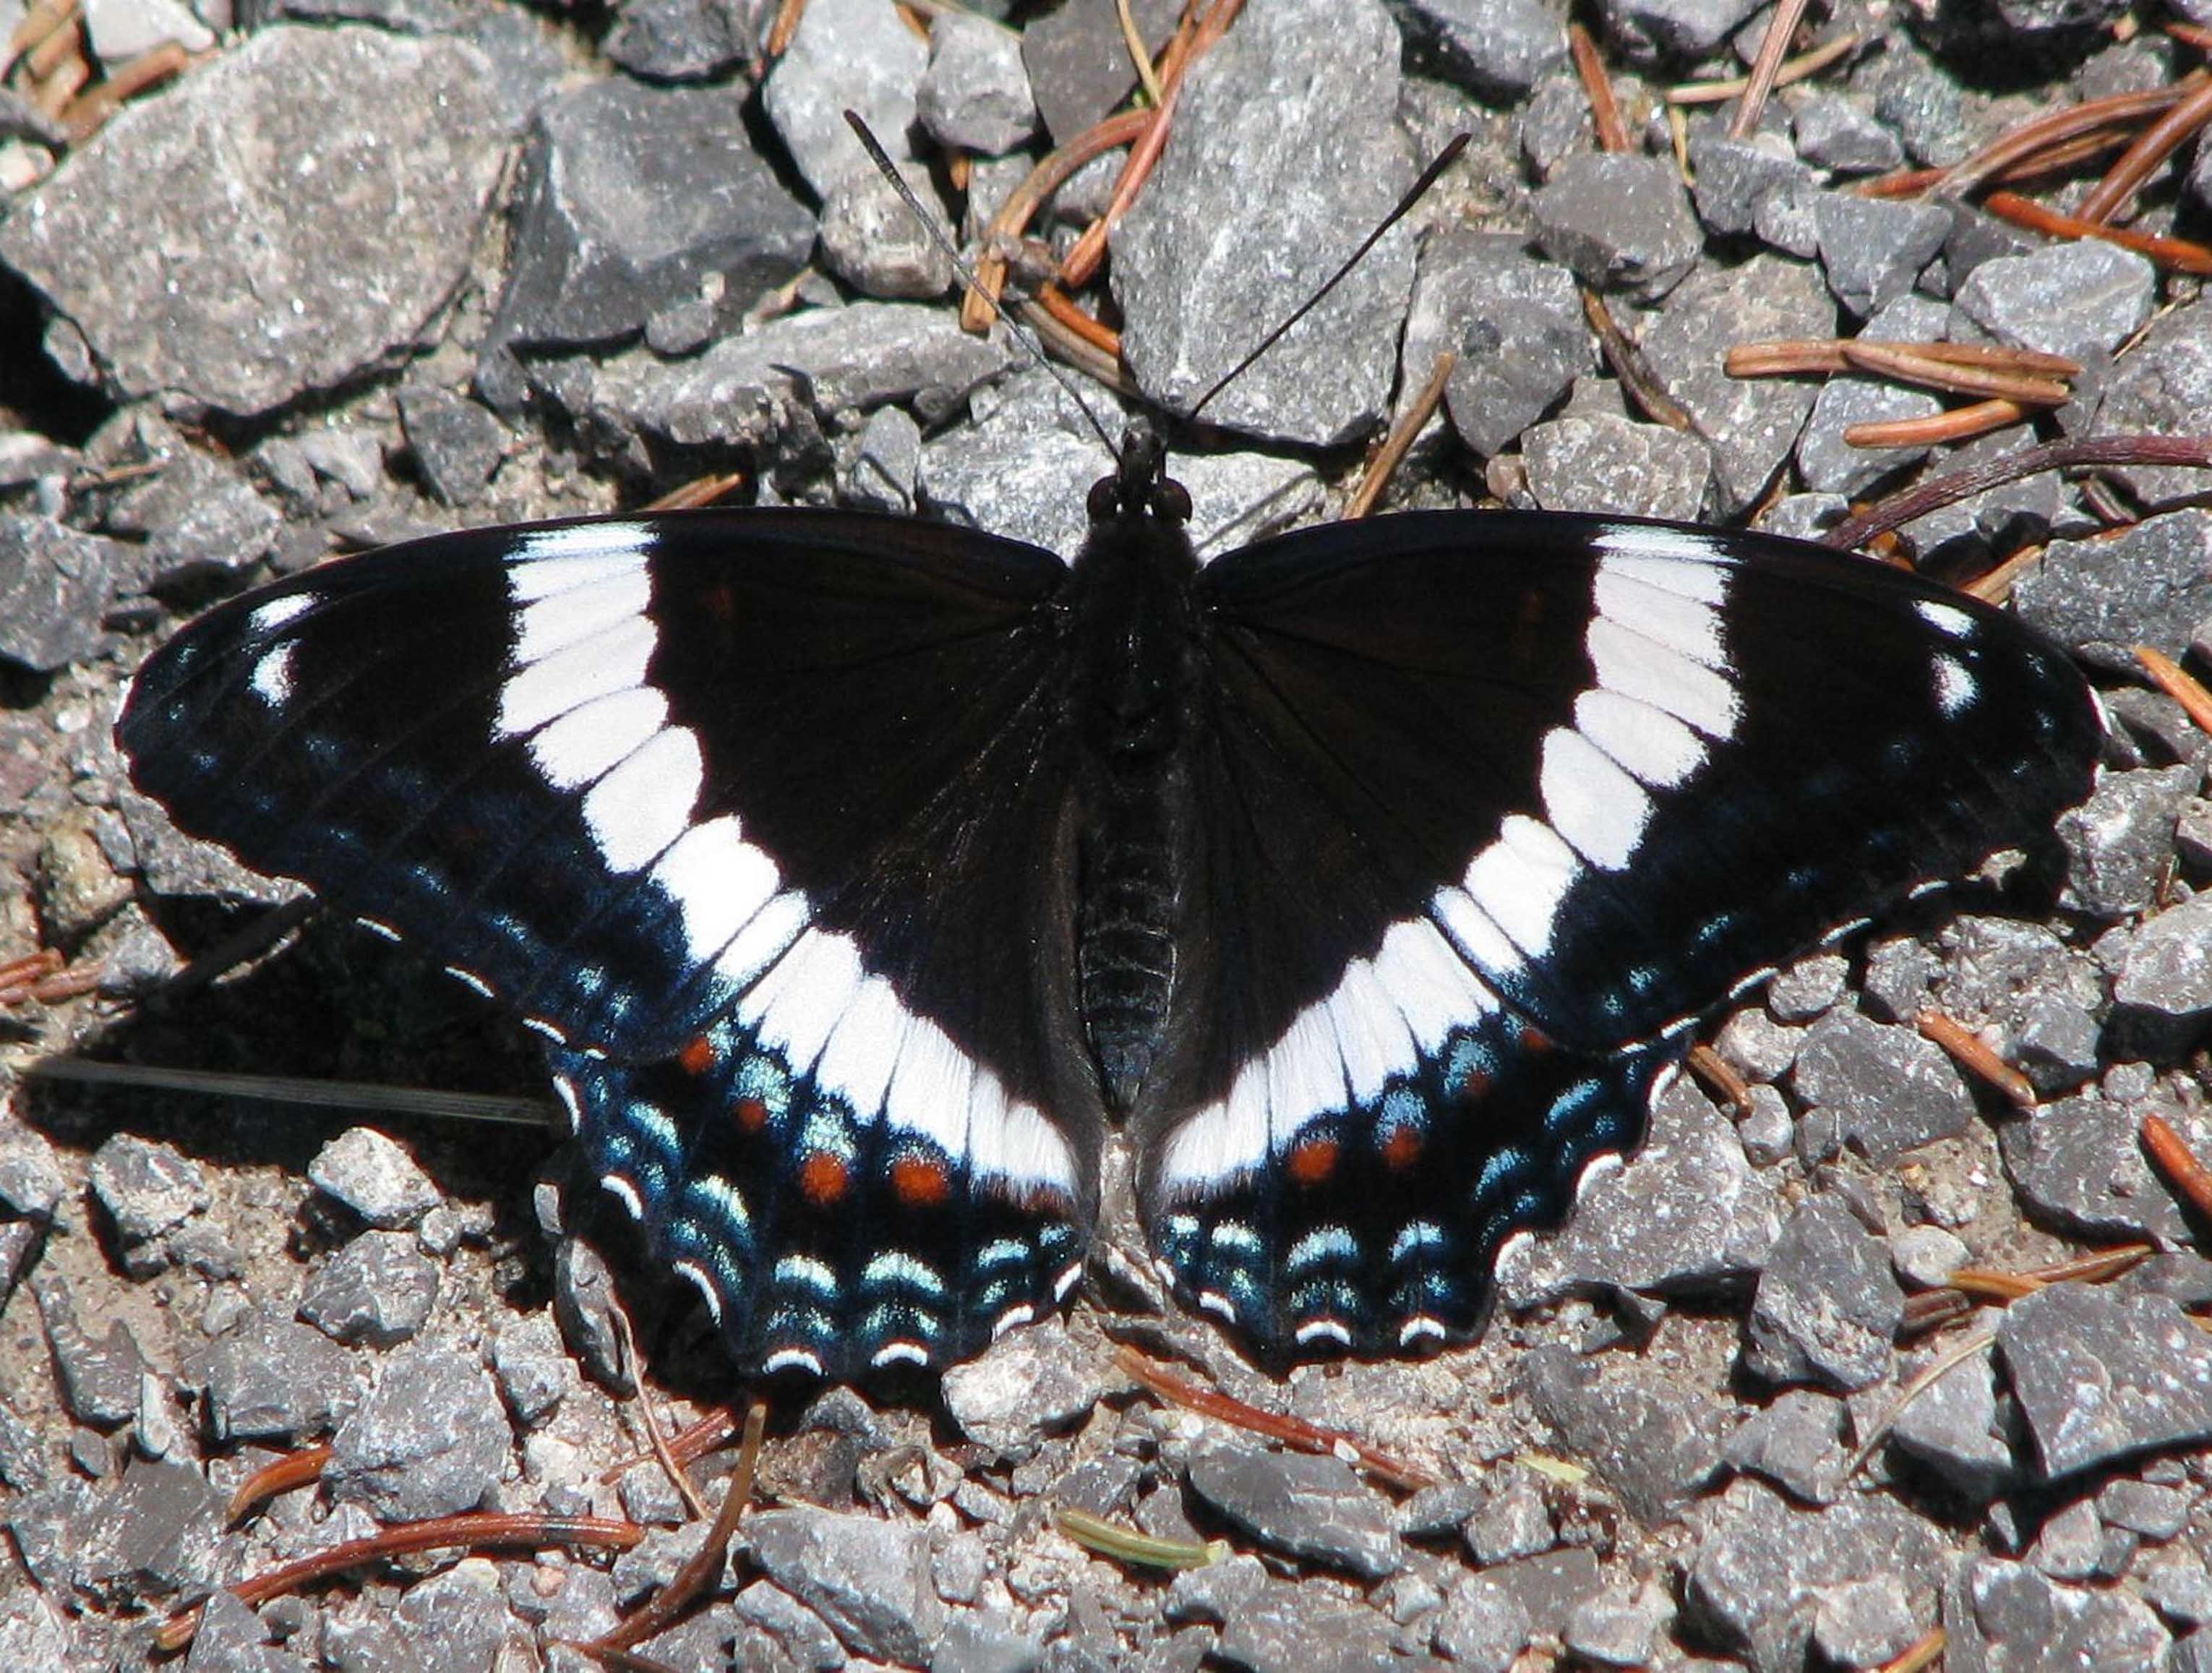
wing, insect, moth, butterfly, fauna, invertebrate, close up, canada, ontario, arthropod, moneymore, pollinator, american white admiral, limenitis arthemis, moths and butterflies